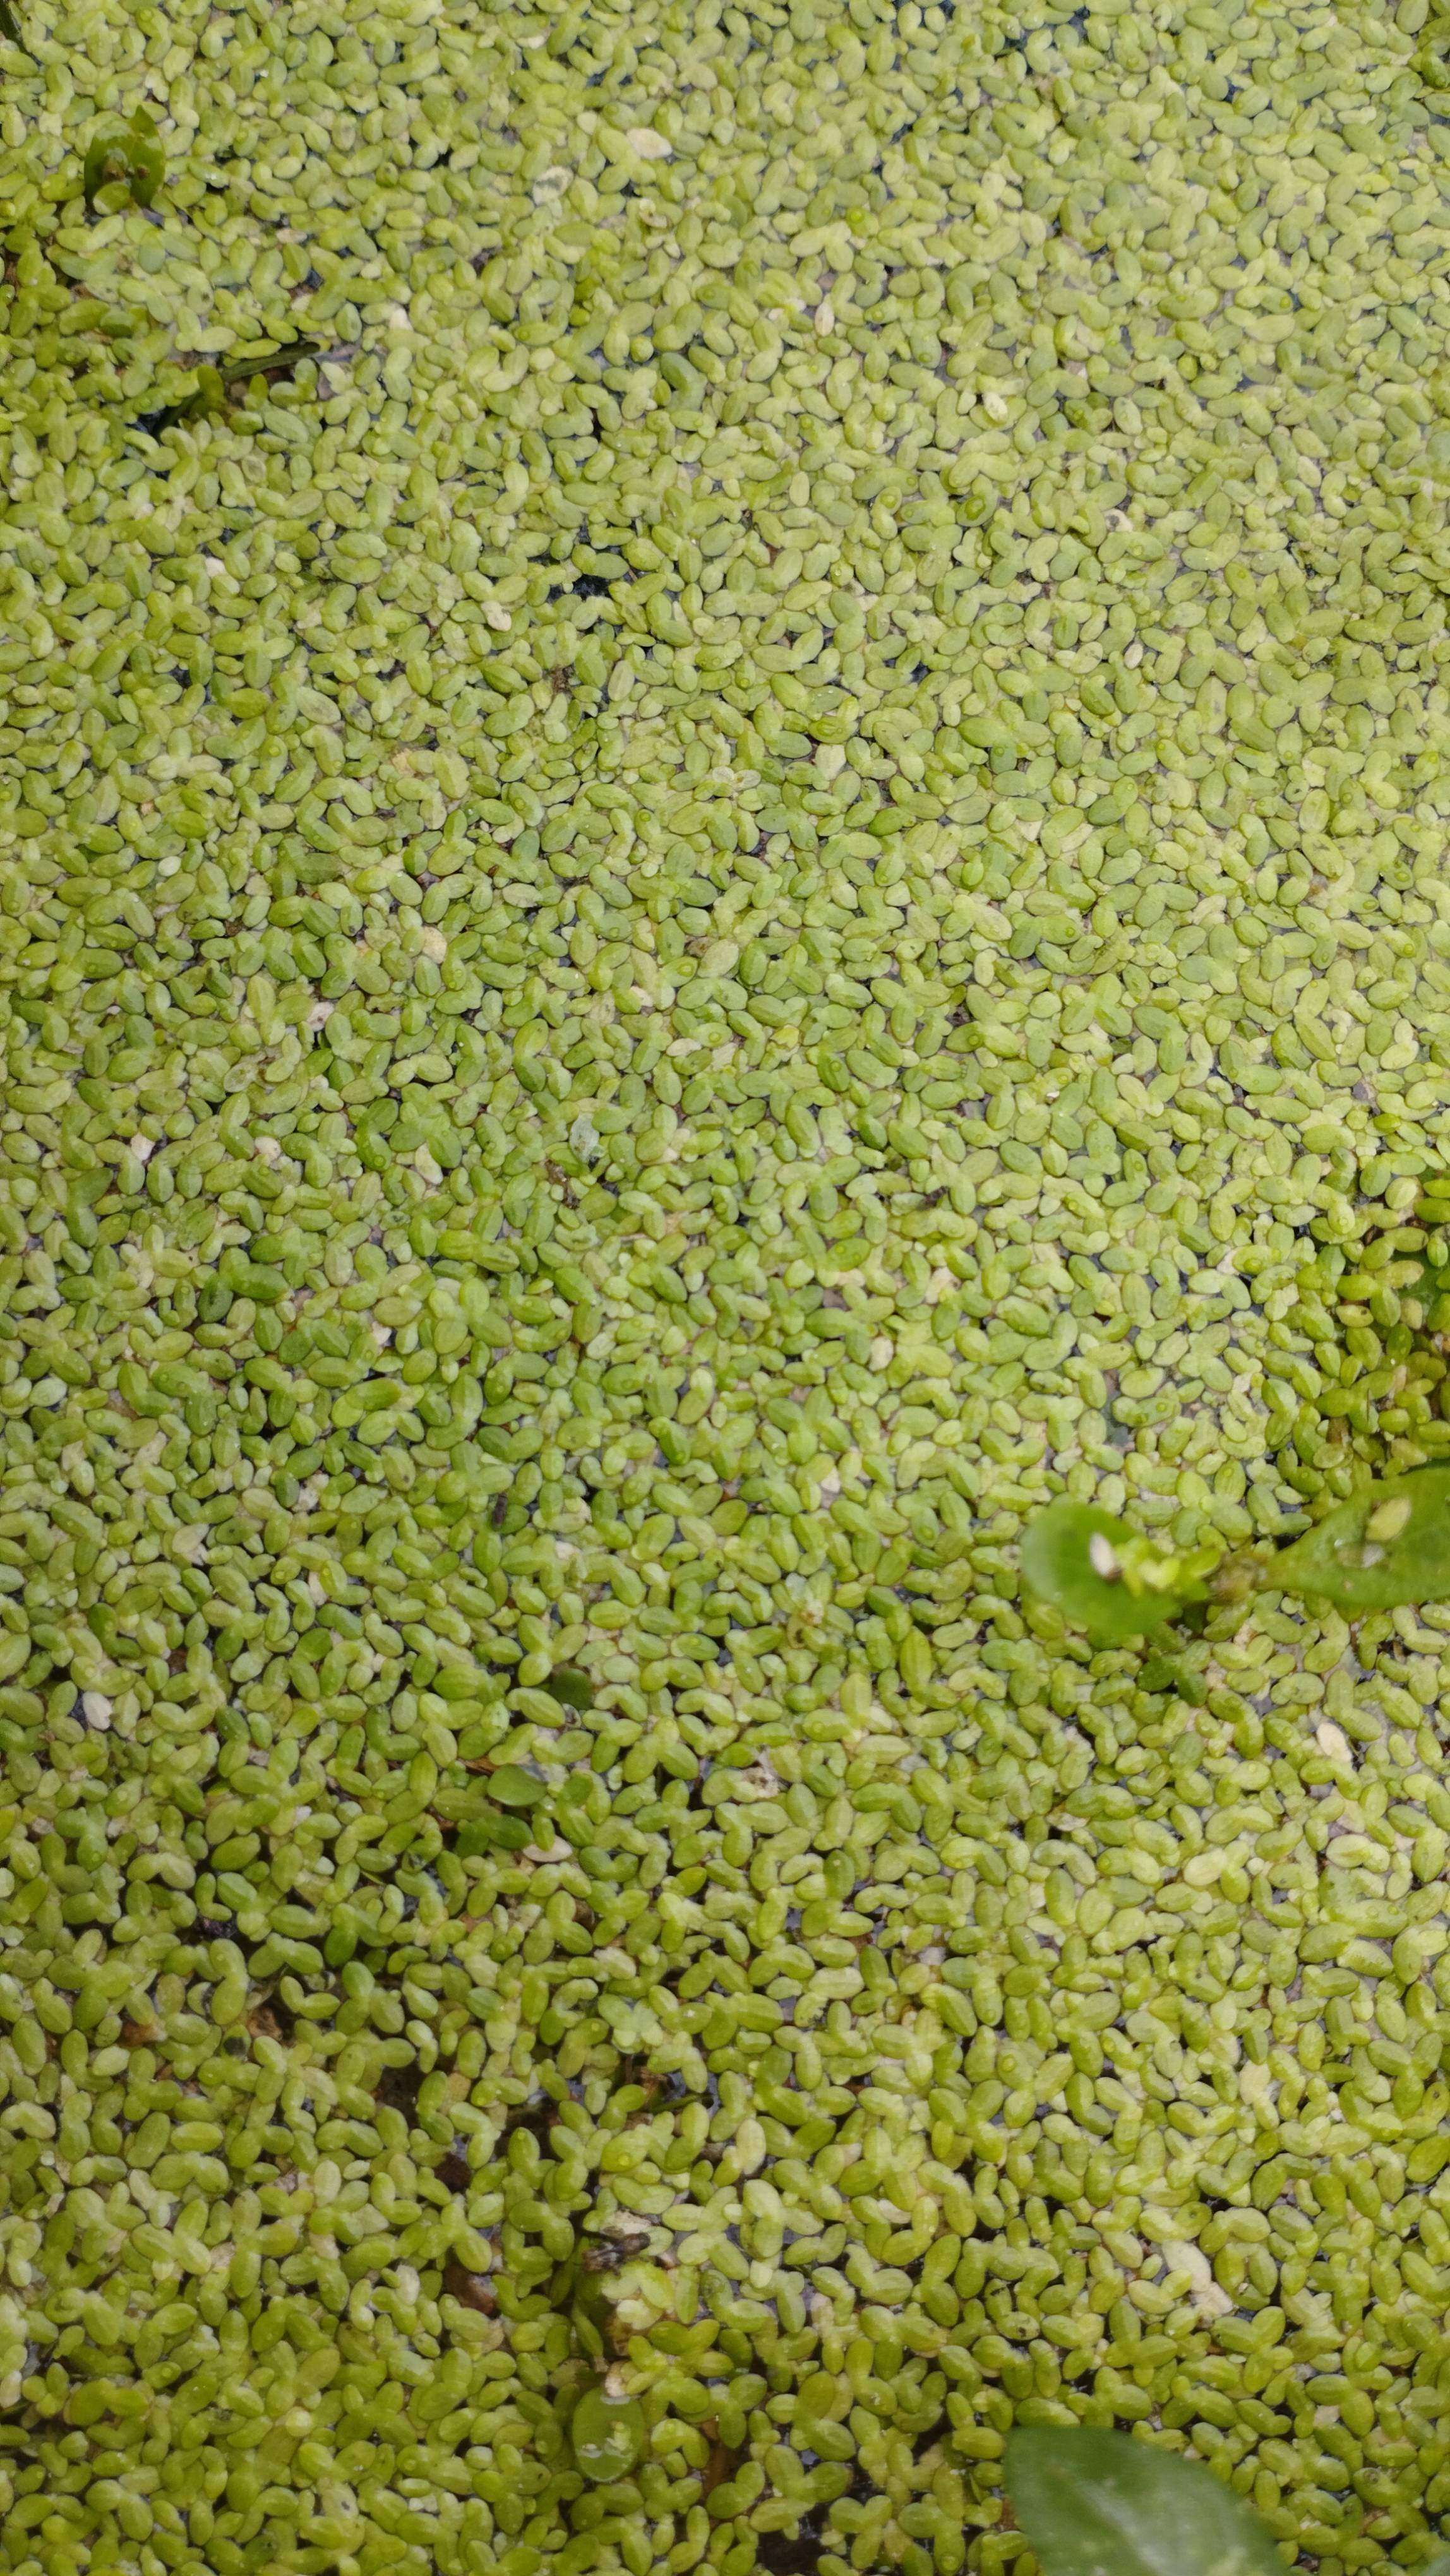
Species: Common Duckweeds (Lemna minor)